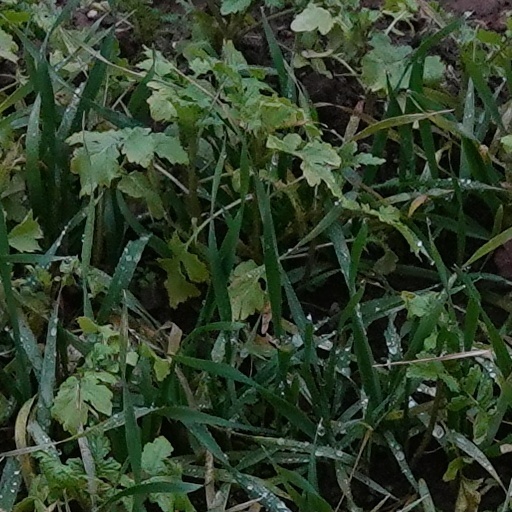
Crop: wheat